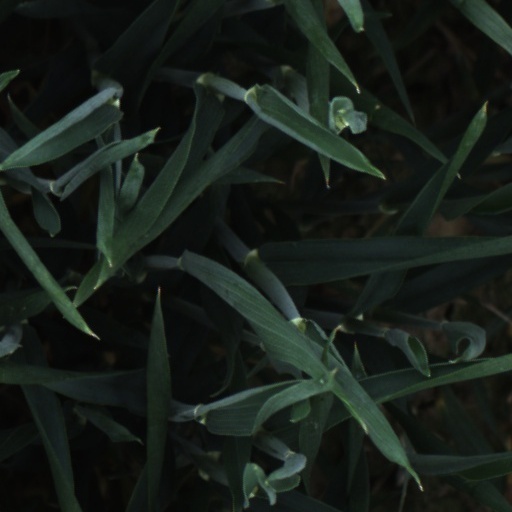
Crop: wheat